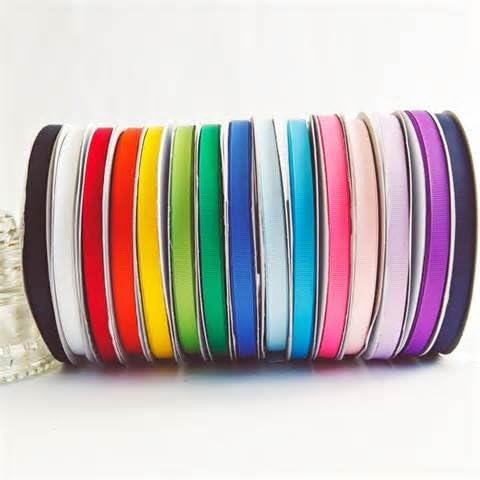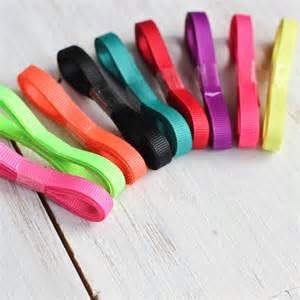
5/8"Grosgrain Ribbon-125 yards Solid Color-25 colors, 5 yards each color-All the Makings
Category: Arts, Crafts & Sewing
5/8" x 125 yds 100% POLYESTER GROSGRAIN A FANTASTIC DEAL FOR YOUR SEWING & DECORATING NEEDS!! Top quality 100% polyester grosgrain ribbon. This ribbon is great for clothing,hair bows,sewing,craft items,party decorations and gift wrapping. Completely washable,soft and silky. This ribbon will make BEAUTIFUL bows to decorate your craft projects. Make party favors & wedding decorations. Make beautiful HAIR BOWS!!!!!!! 375 feet of beautiful ribbon....let your creative ideas flow! You will receive 5 yds each of 25 different colors! A WONDERFUL GIFT FOR A CRAFTER
Features: Great for hair bows, sewing, crafting, etc. | Wonderful for scrapbooking | High quality - for wedding favors and decorating. | Amazing addition for gift wrapping, party favors, etc. | ONLY 12 Cents per Yard!!!